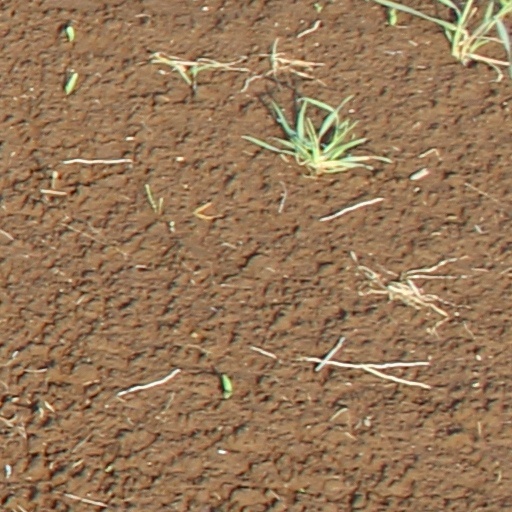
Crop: wheat